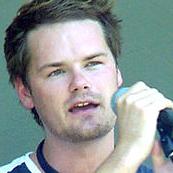
Age: 25